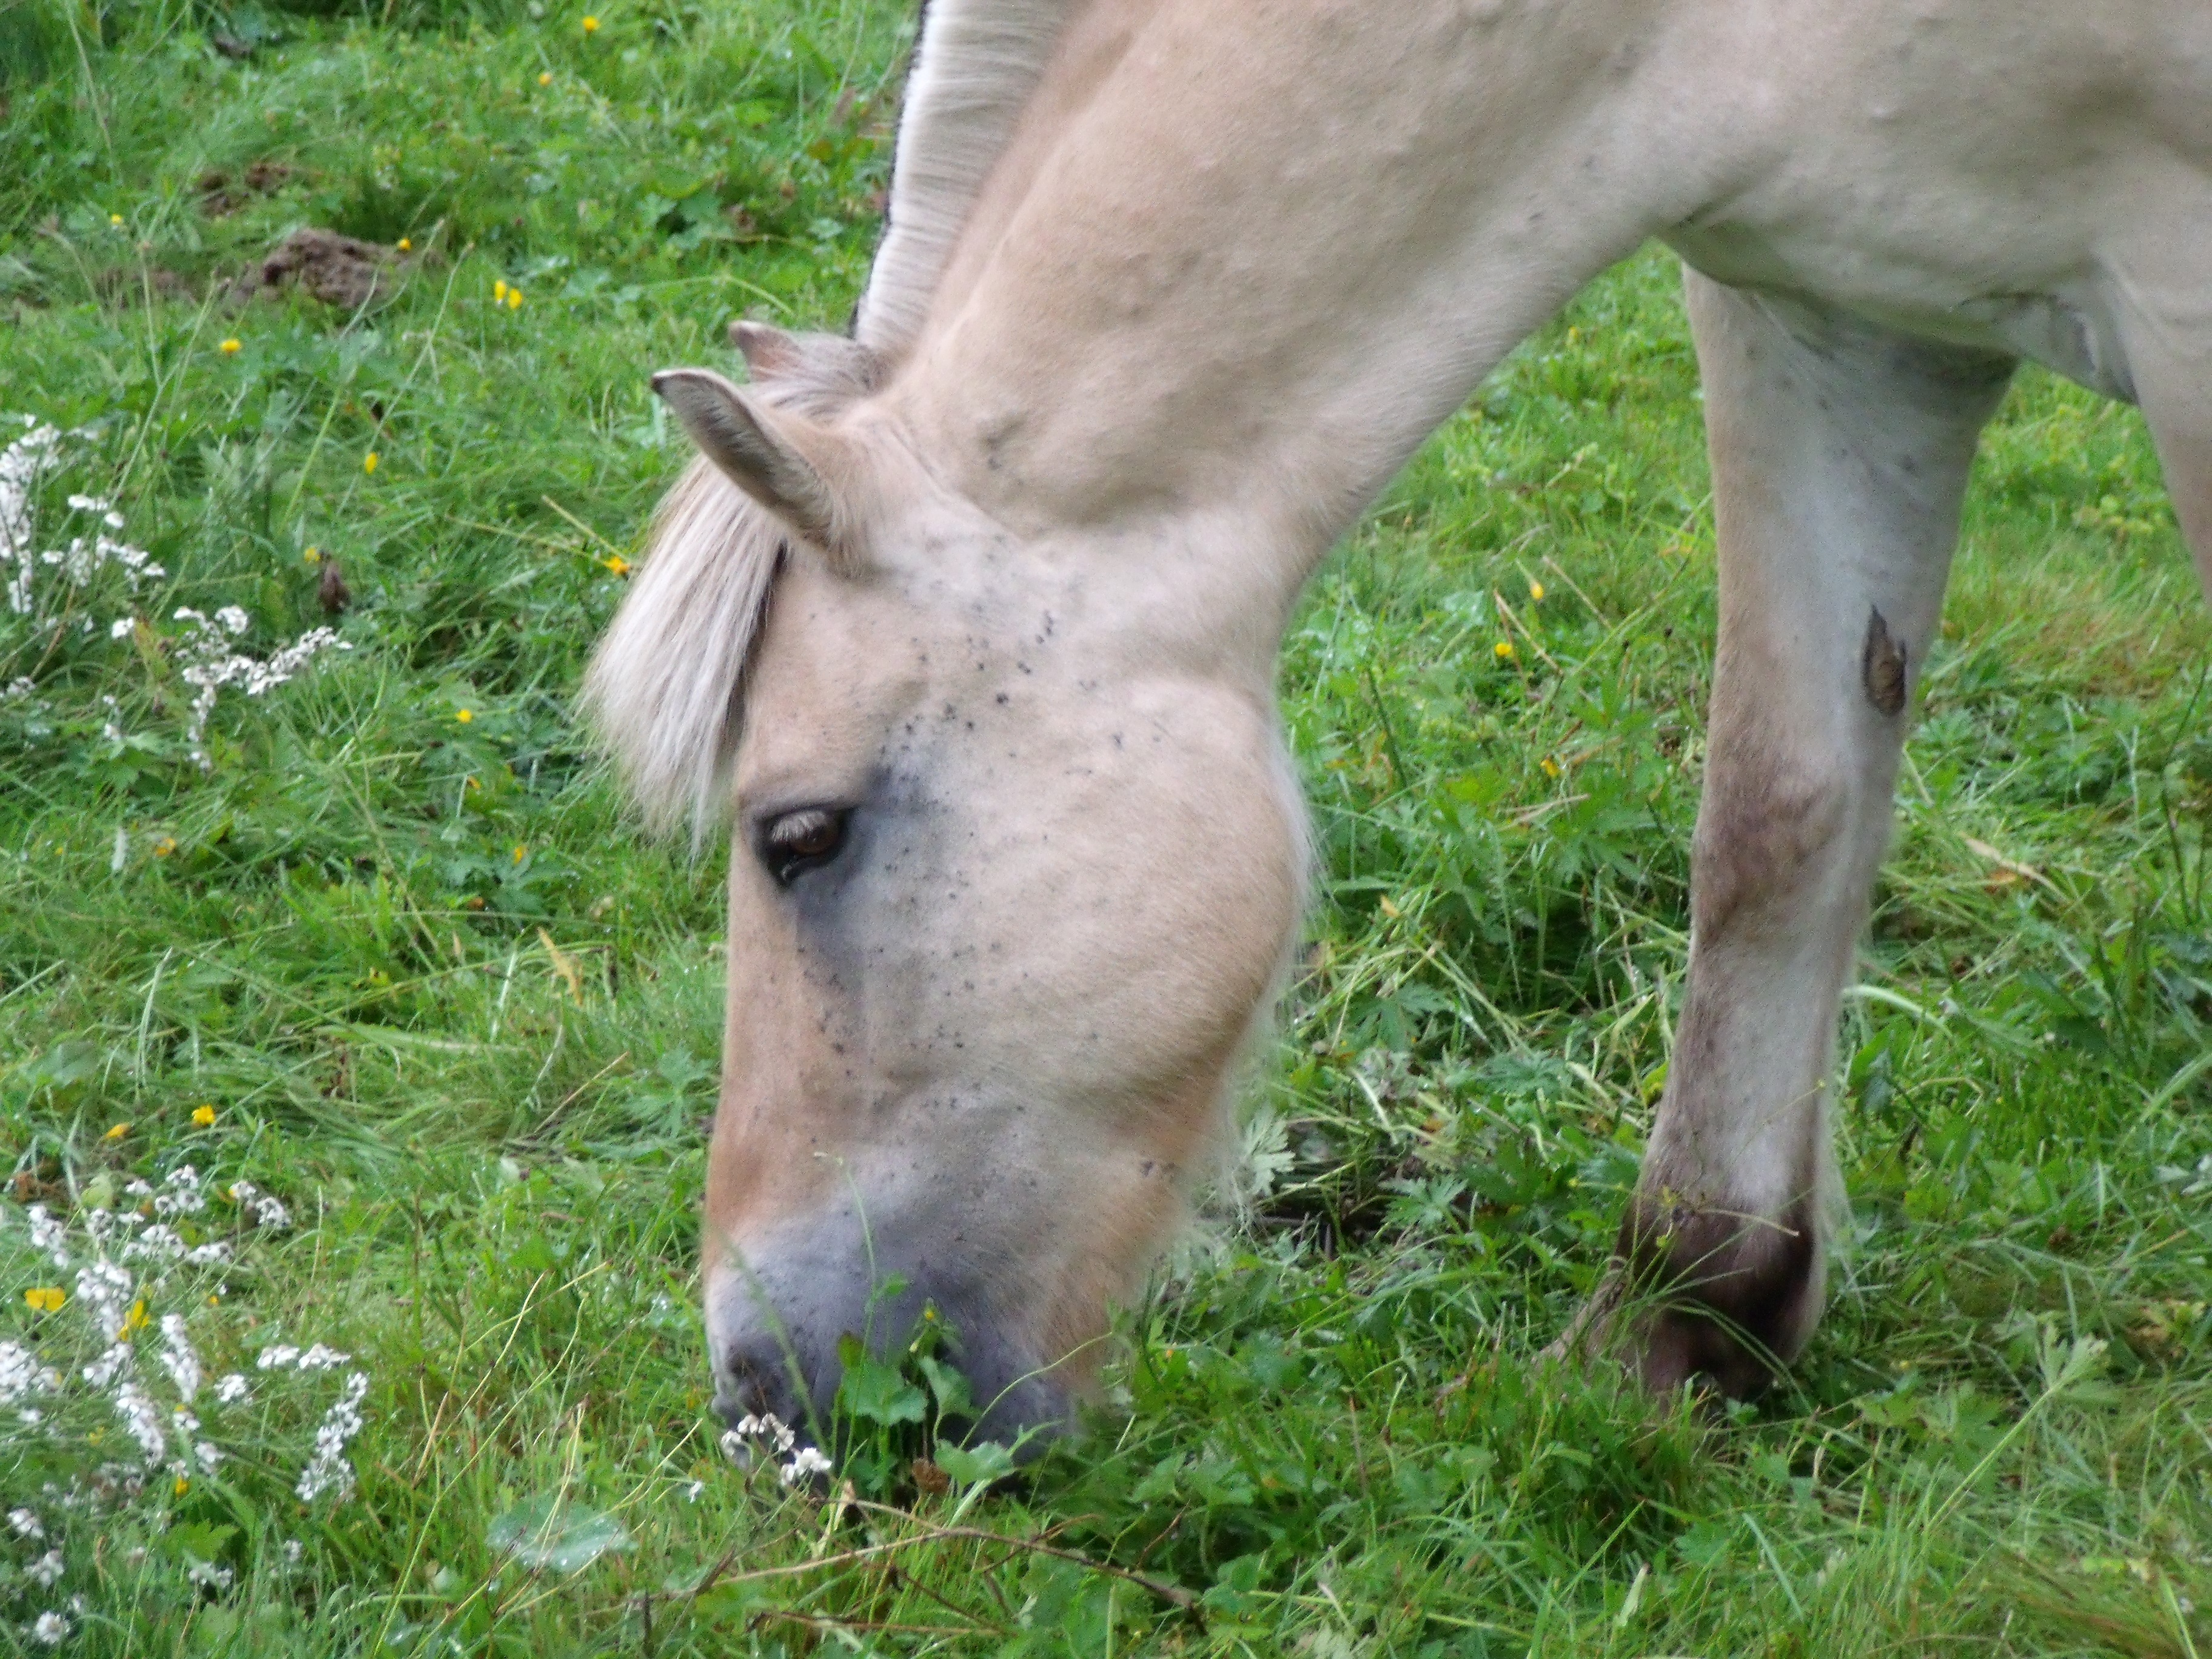
grass, meadow, animal, pasture, grazing, horse, mammal, mane, fauna, donkey, prato, head, vertebrate, mare, foal, horse head, norway, colt, pack animal, horse like mammal, mustang horse